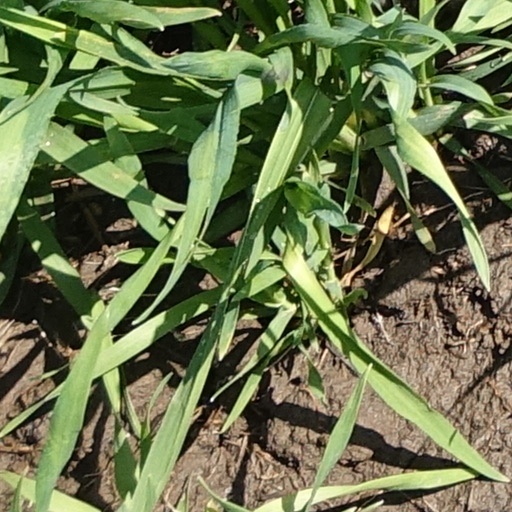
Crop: wheat